List of career achievements by André Greipel

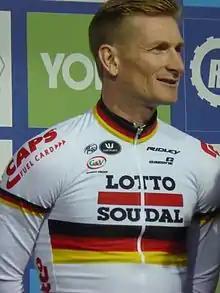
André Greipel at the 2016 Tour of Britain. During his twenty-year cycling career, Greipel accumulated over 150 professional victories.

This is a list of career achievements by André Greipel, a German former professional road bicycle racer, who rode professionally between 2002 and 2021. Greipel is noted as one of the best sprinters of his generation and is a winner of a number of one-day races and stage races. Greipel won 22 Grand Tour stages during his career; eleven at the Tour de France, seven at the Giro d'Italia and four at the Vuelta a España.